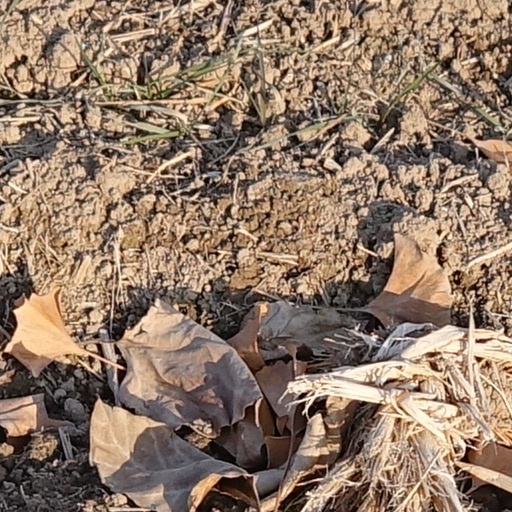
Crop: wheat